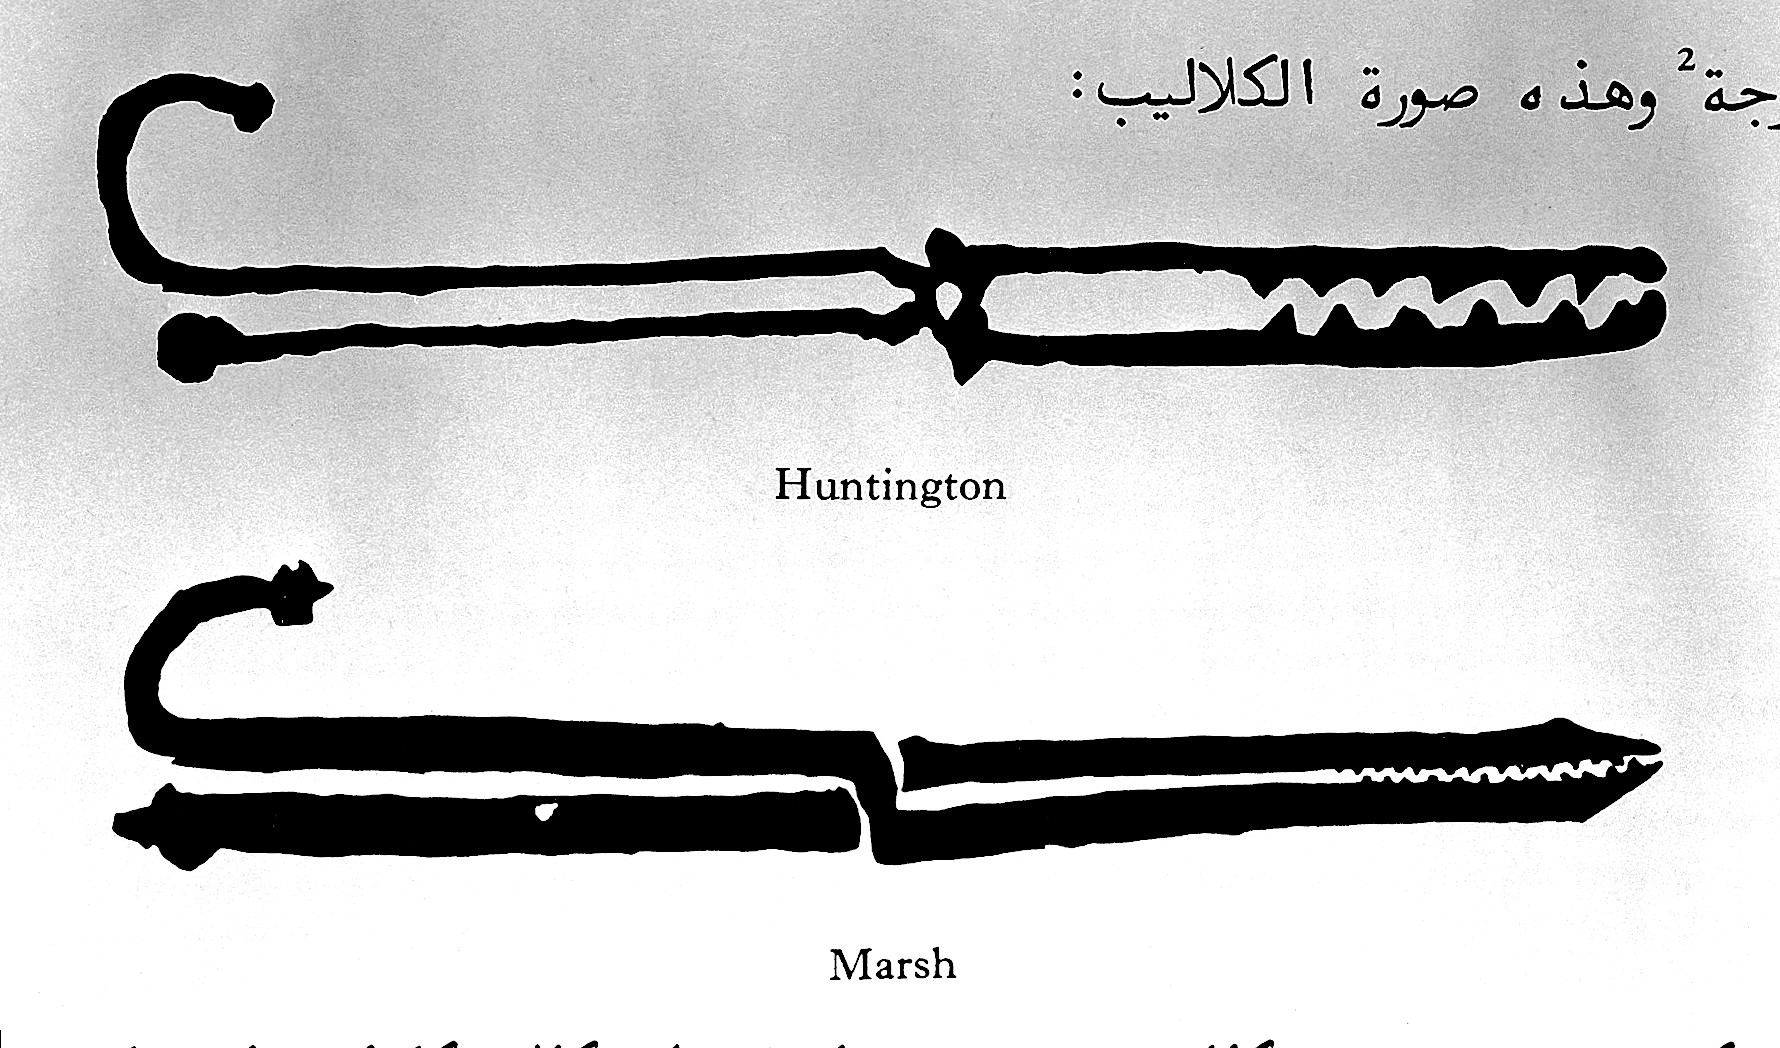
: Above: Huntingdon Below: Marsh General Collections Keywords: SURGERY; Albucasis, monochrome black-and-white photograph
Specialty: surgical-instruments
Image credit: "On Surgery and Instruments, 1973 Wellcome L0027144", wikimedia:Surgical instruments via Wikimedia Commons, licensed cc-by-4.0. Source: https://upload.wikimedia.org/wikipedia/commons/5/52/On_Surgery_and_Instruments%2C_1973_Wellcome_L0027144.jpg